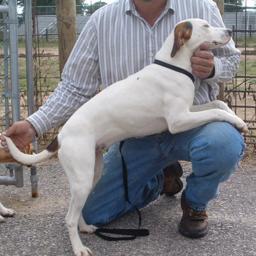
Animal: dogs